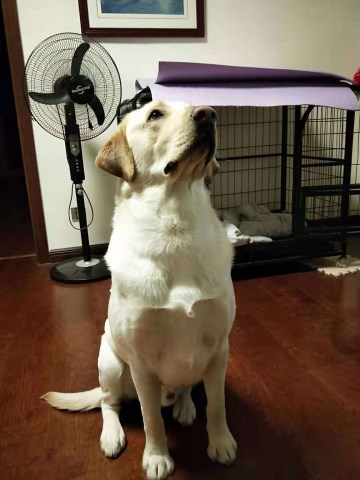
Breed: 3580-n000122-Labrador_retriever